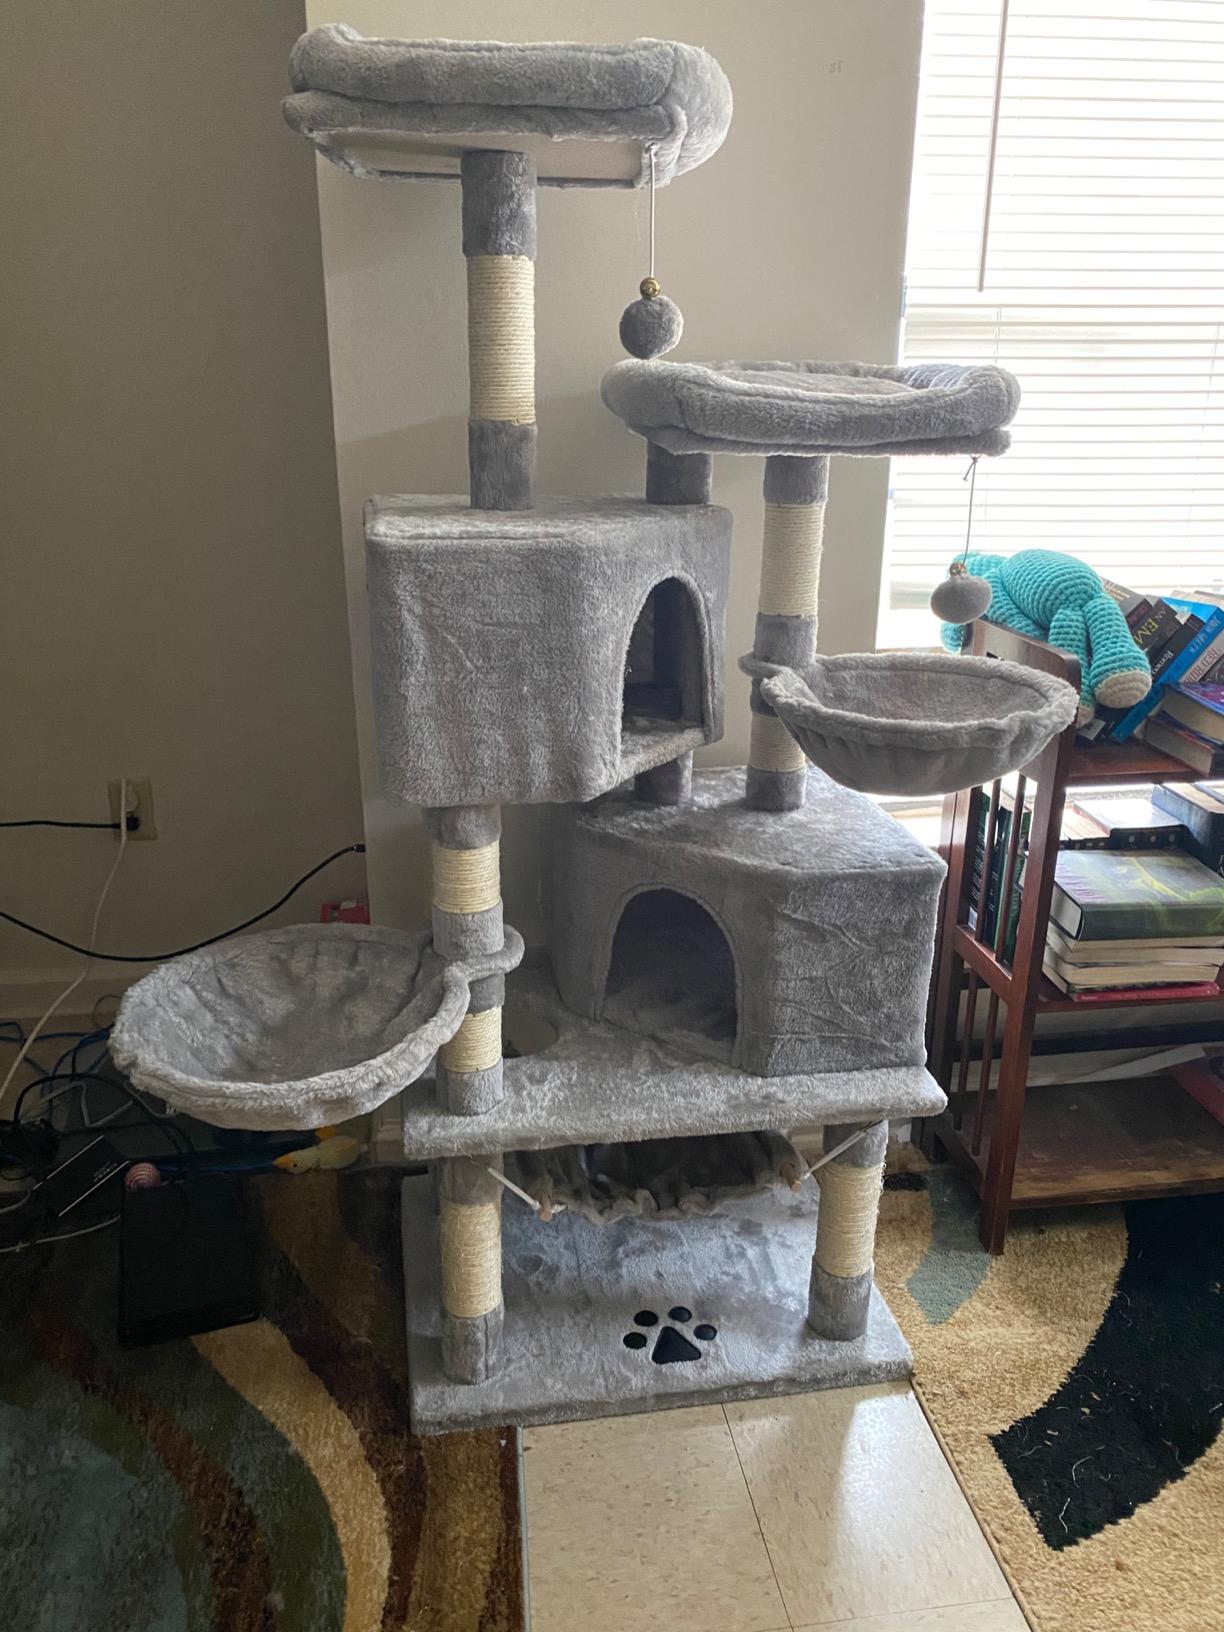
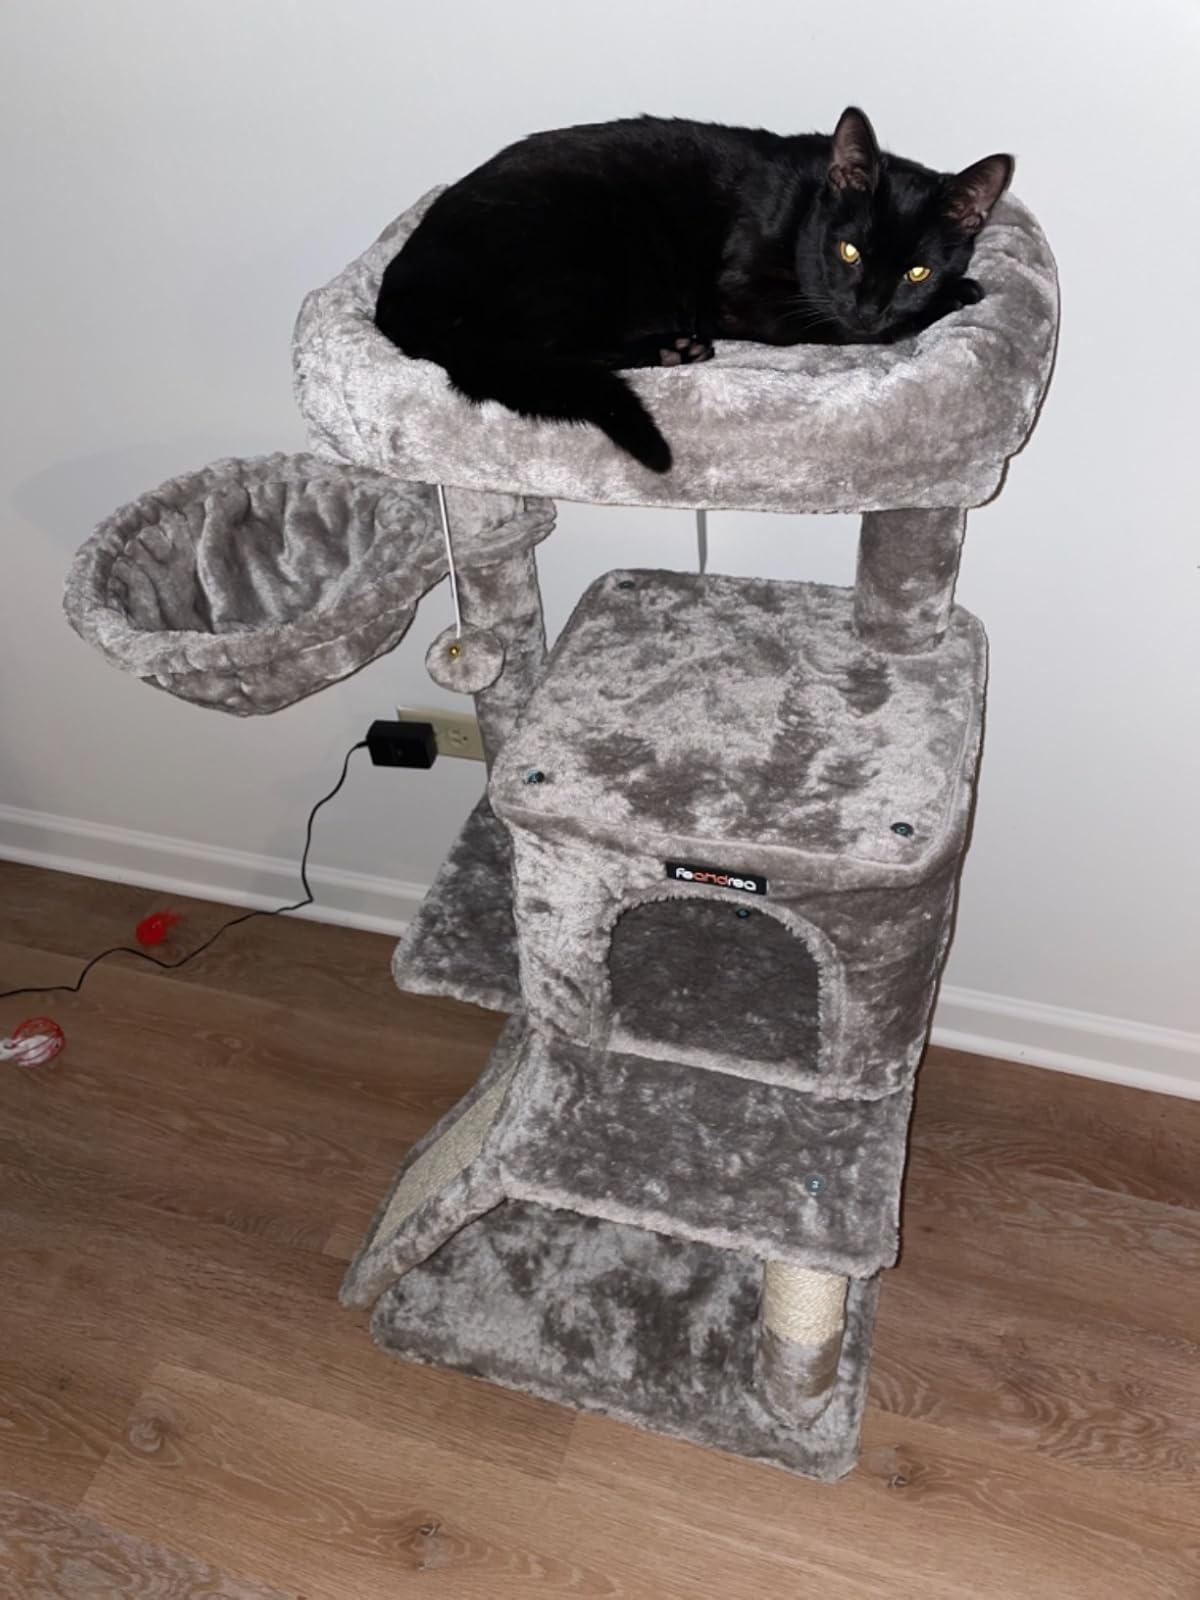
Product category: items_cat tree
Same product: no